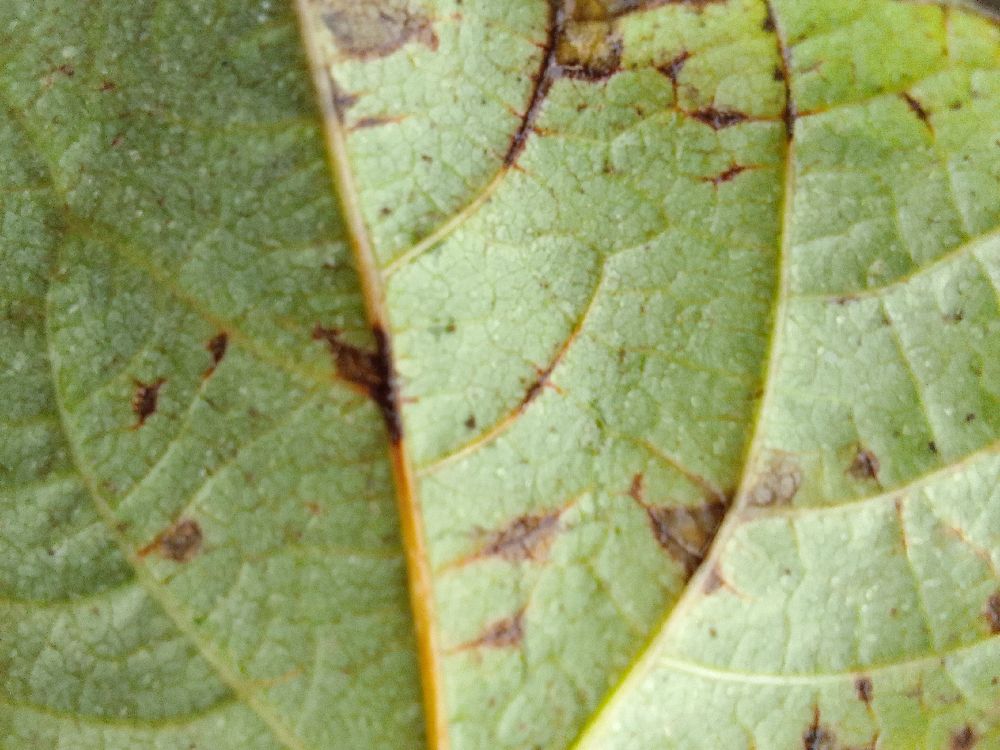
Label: anthracnose